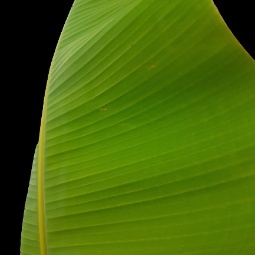
Label: Healthy